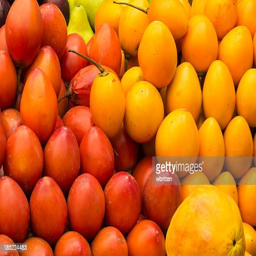
tropical fruit for sale at a market